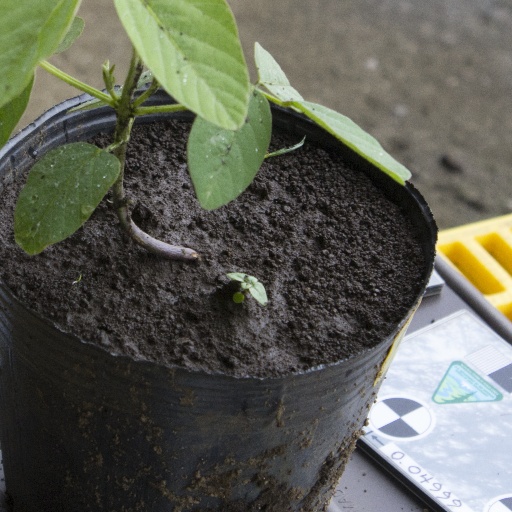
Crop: soybean